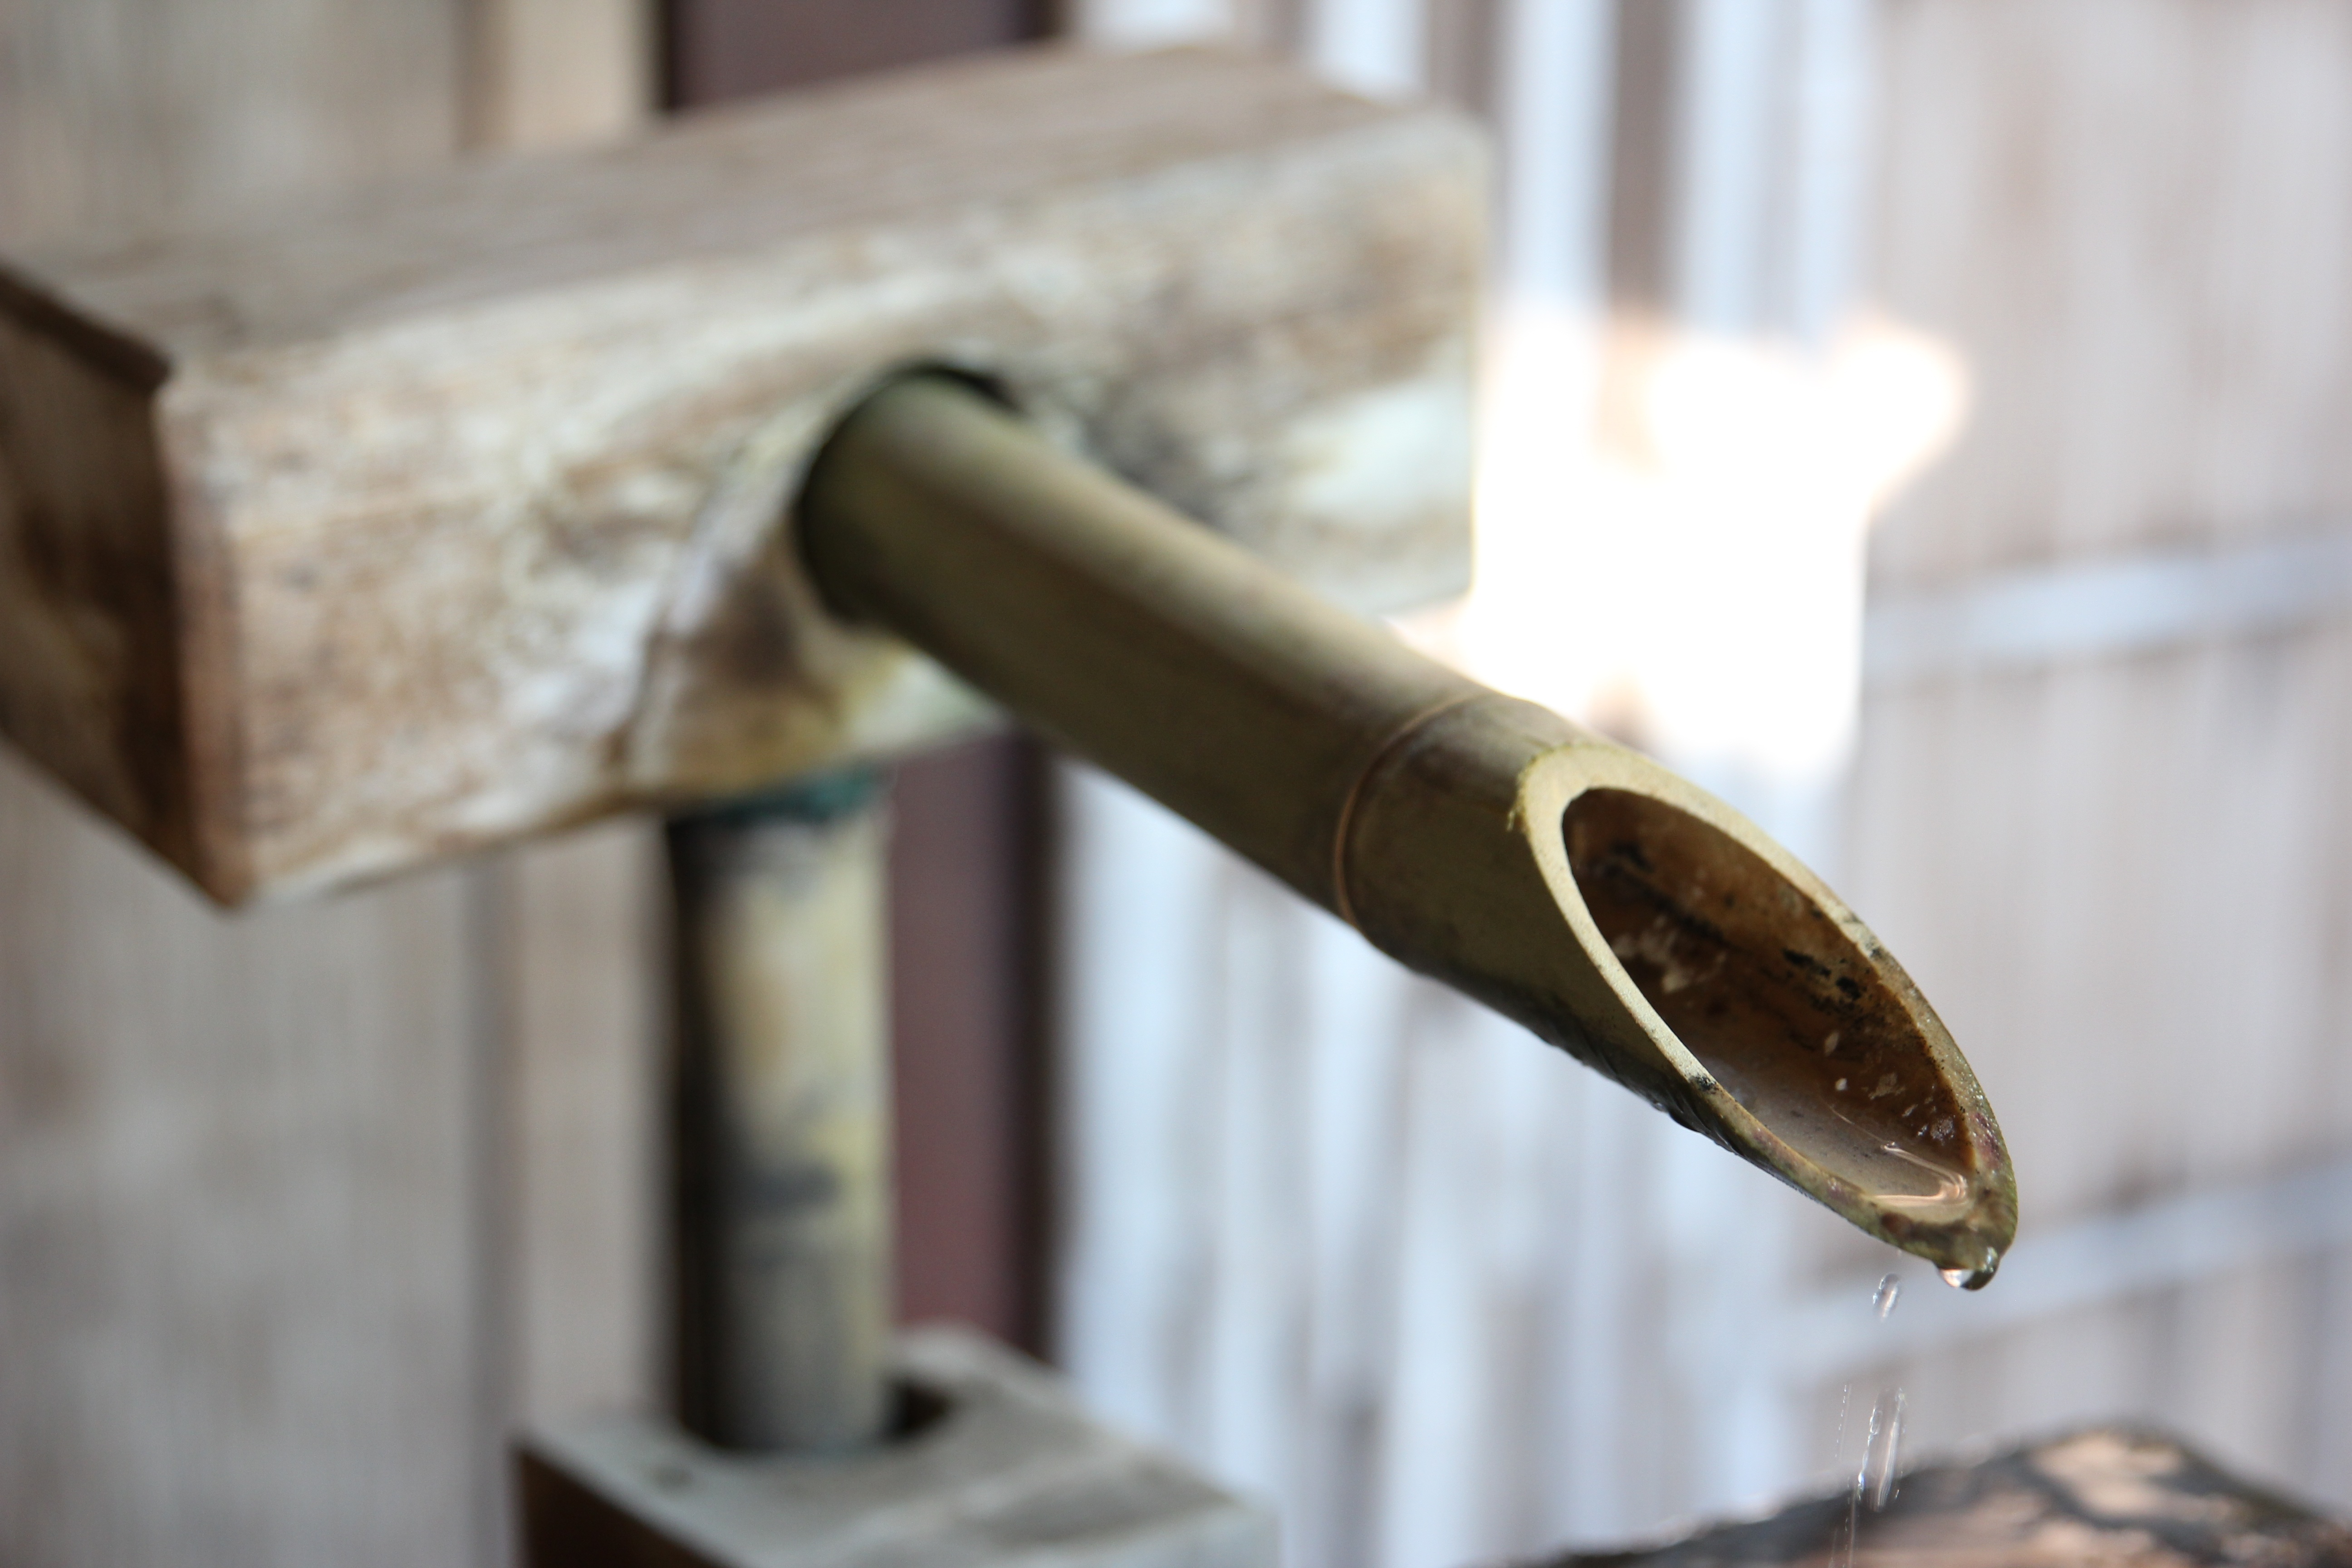
table, water, wood, tube, asia, japan, lighting, pump, close up, faucet, drops, main, bamboo, man made object